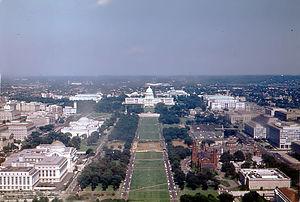
Cet article classe les aires urbaines les plus riches du monde selon leur PIB en 2008. Les données proviennent de l'Insee et de PwC. Par souci d'homogénéité des données, le PIB de la ville de Francfort qui est de source différente, a été mentionné à la fin du tableau à titre indicatif.